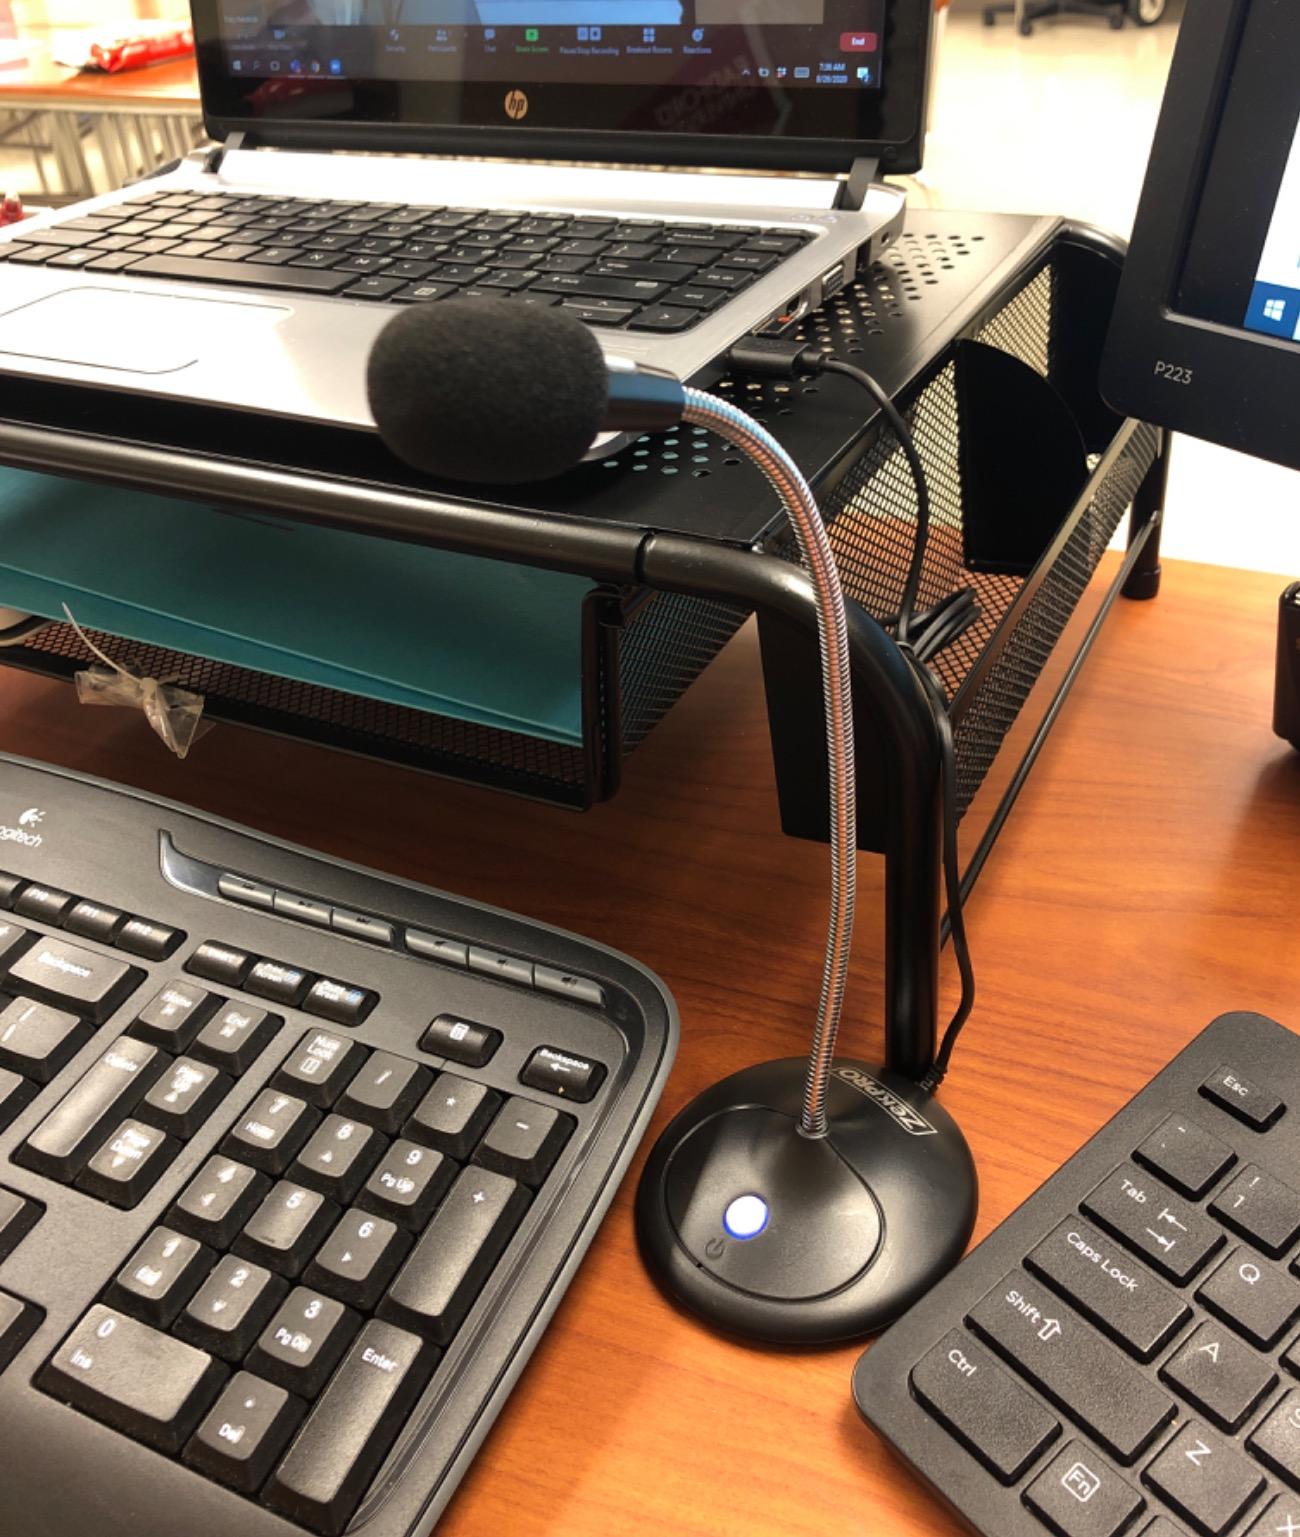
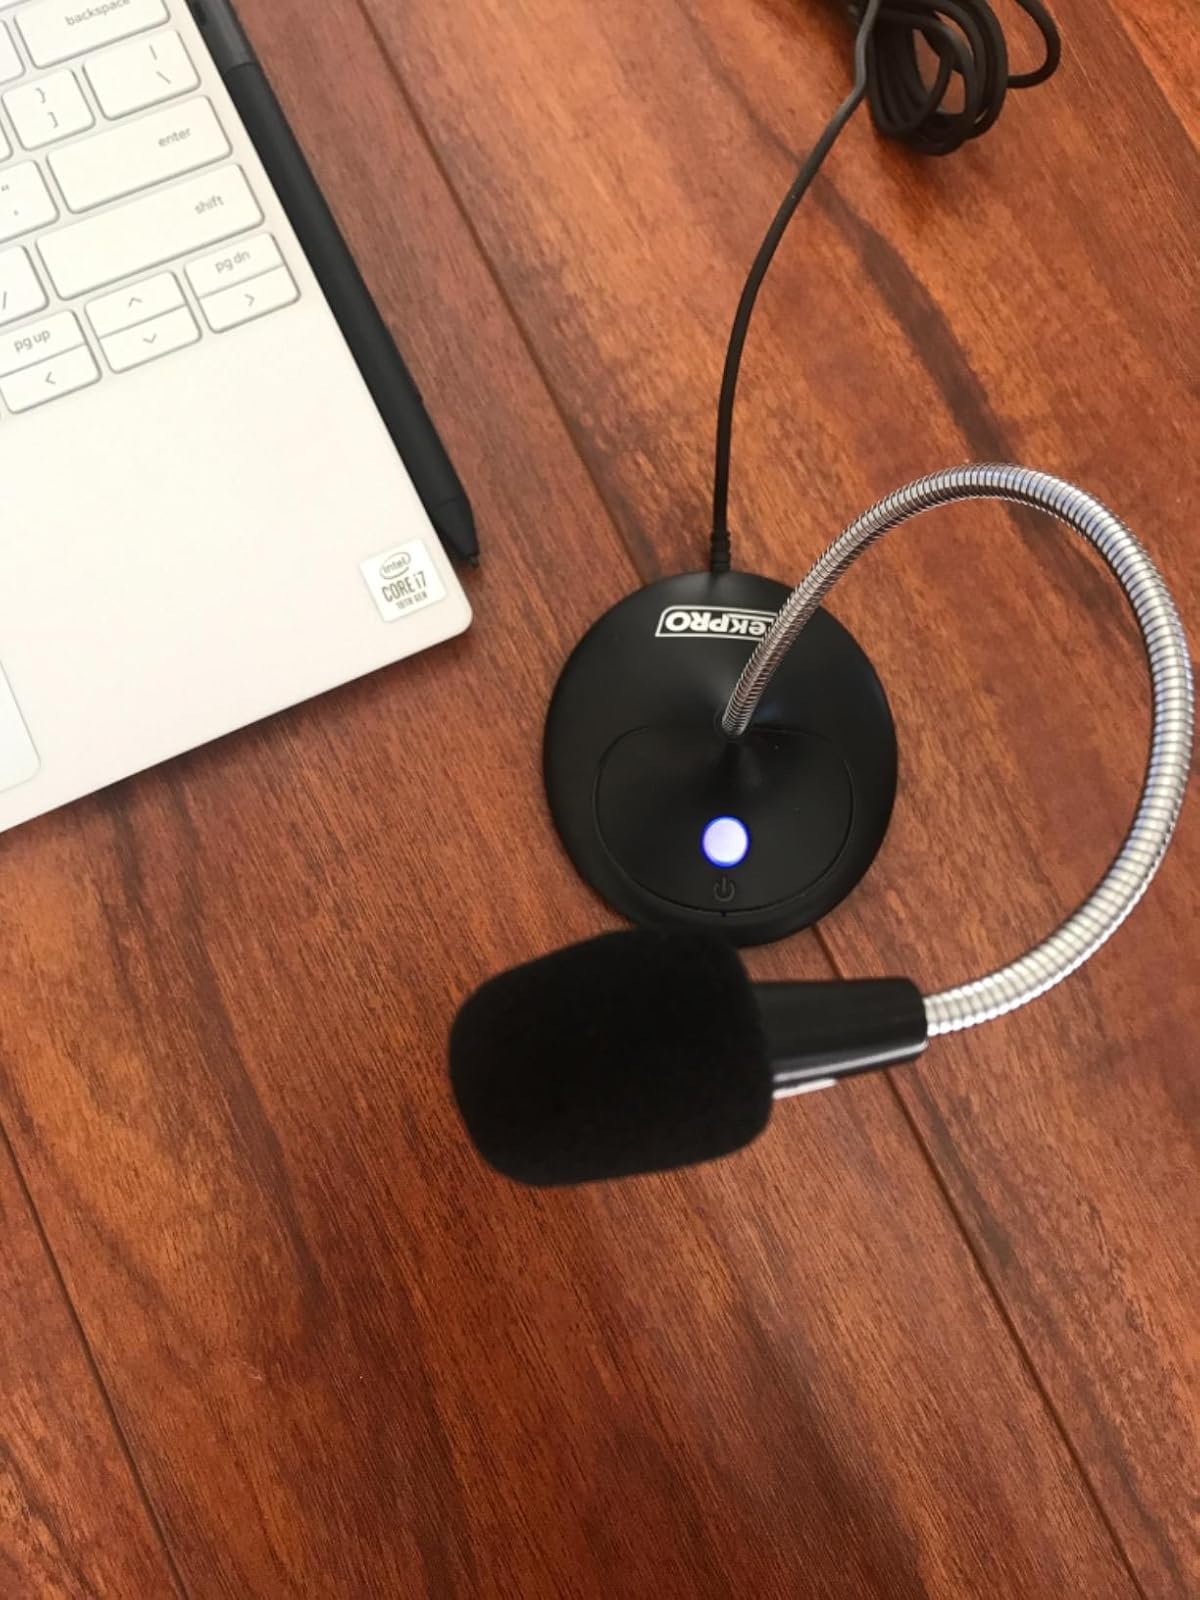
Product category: microphone
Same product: yes